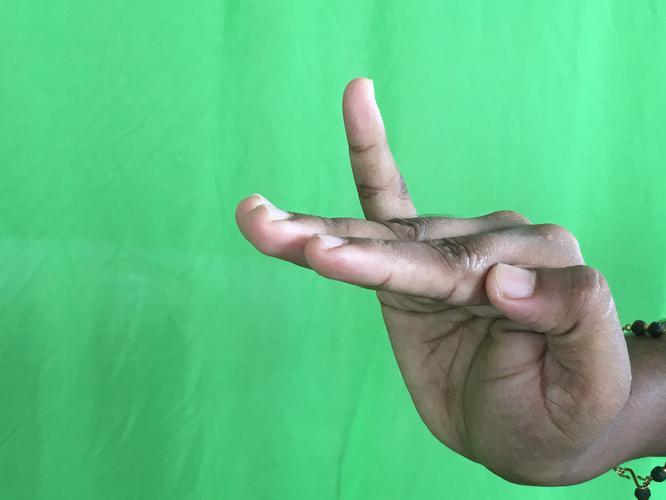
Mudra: Hamsapaksha
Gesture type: double_hand